Thomas Dudley

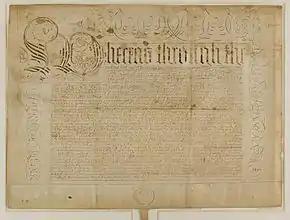
Charter authorizing Harvard College, signed by Governor Thomas Dudley, 30 May 1650

In the spring of 1631, the leadership agreed to establish the colony's capital at Newtowne (near present-day Harvard Square in Cambridge), and the town was surveyed and laid out. Dudley, Simon Bradstreet, and others built their houses there, but to Dudley's anger, Winthrop decided to build in Boston. This decision caused a rift between Dudley and Winthrop; it was severe enough that in 1632 Dudley resigned his posts and considered returning to England. After the mediation of others, the two reconciled, and Dudley retracted his resignation. Winthrop reported that "[e]ver after they kept peace and good correspondency in love and friendship." During the dispute, Dudley also harshly questioned Winthrop's authority as governor for several actions without consulting his council of assistants. Dudley's differences with Winthrop came to the fore again in January 1636, when other magistrates orchestrated a series of accusations that Winthrop had been overly lenient in his judicial decisions.